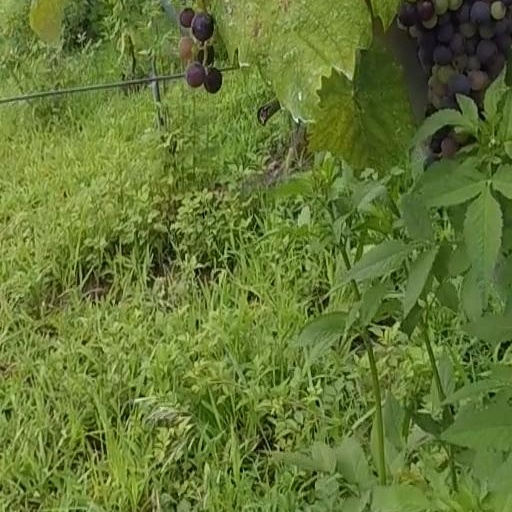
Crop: grape